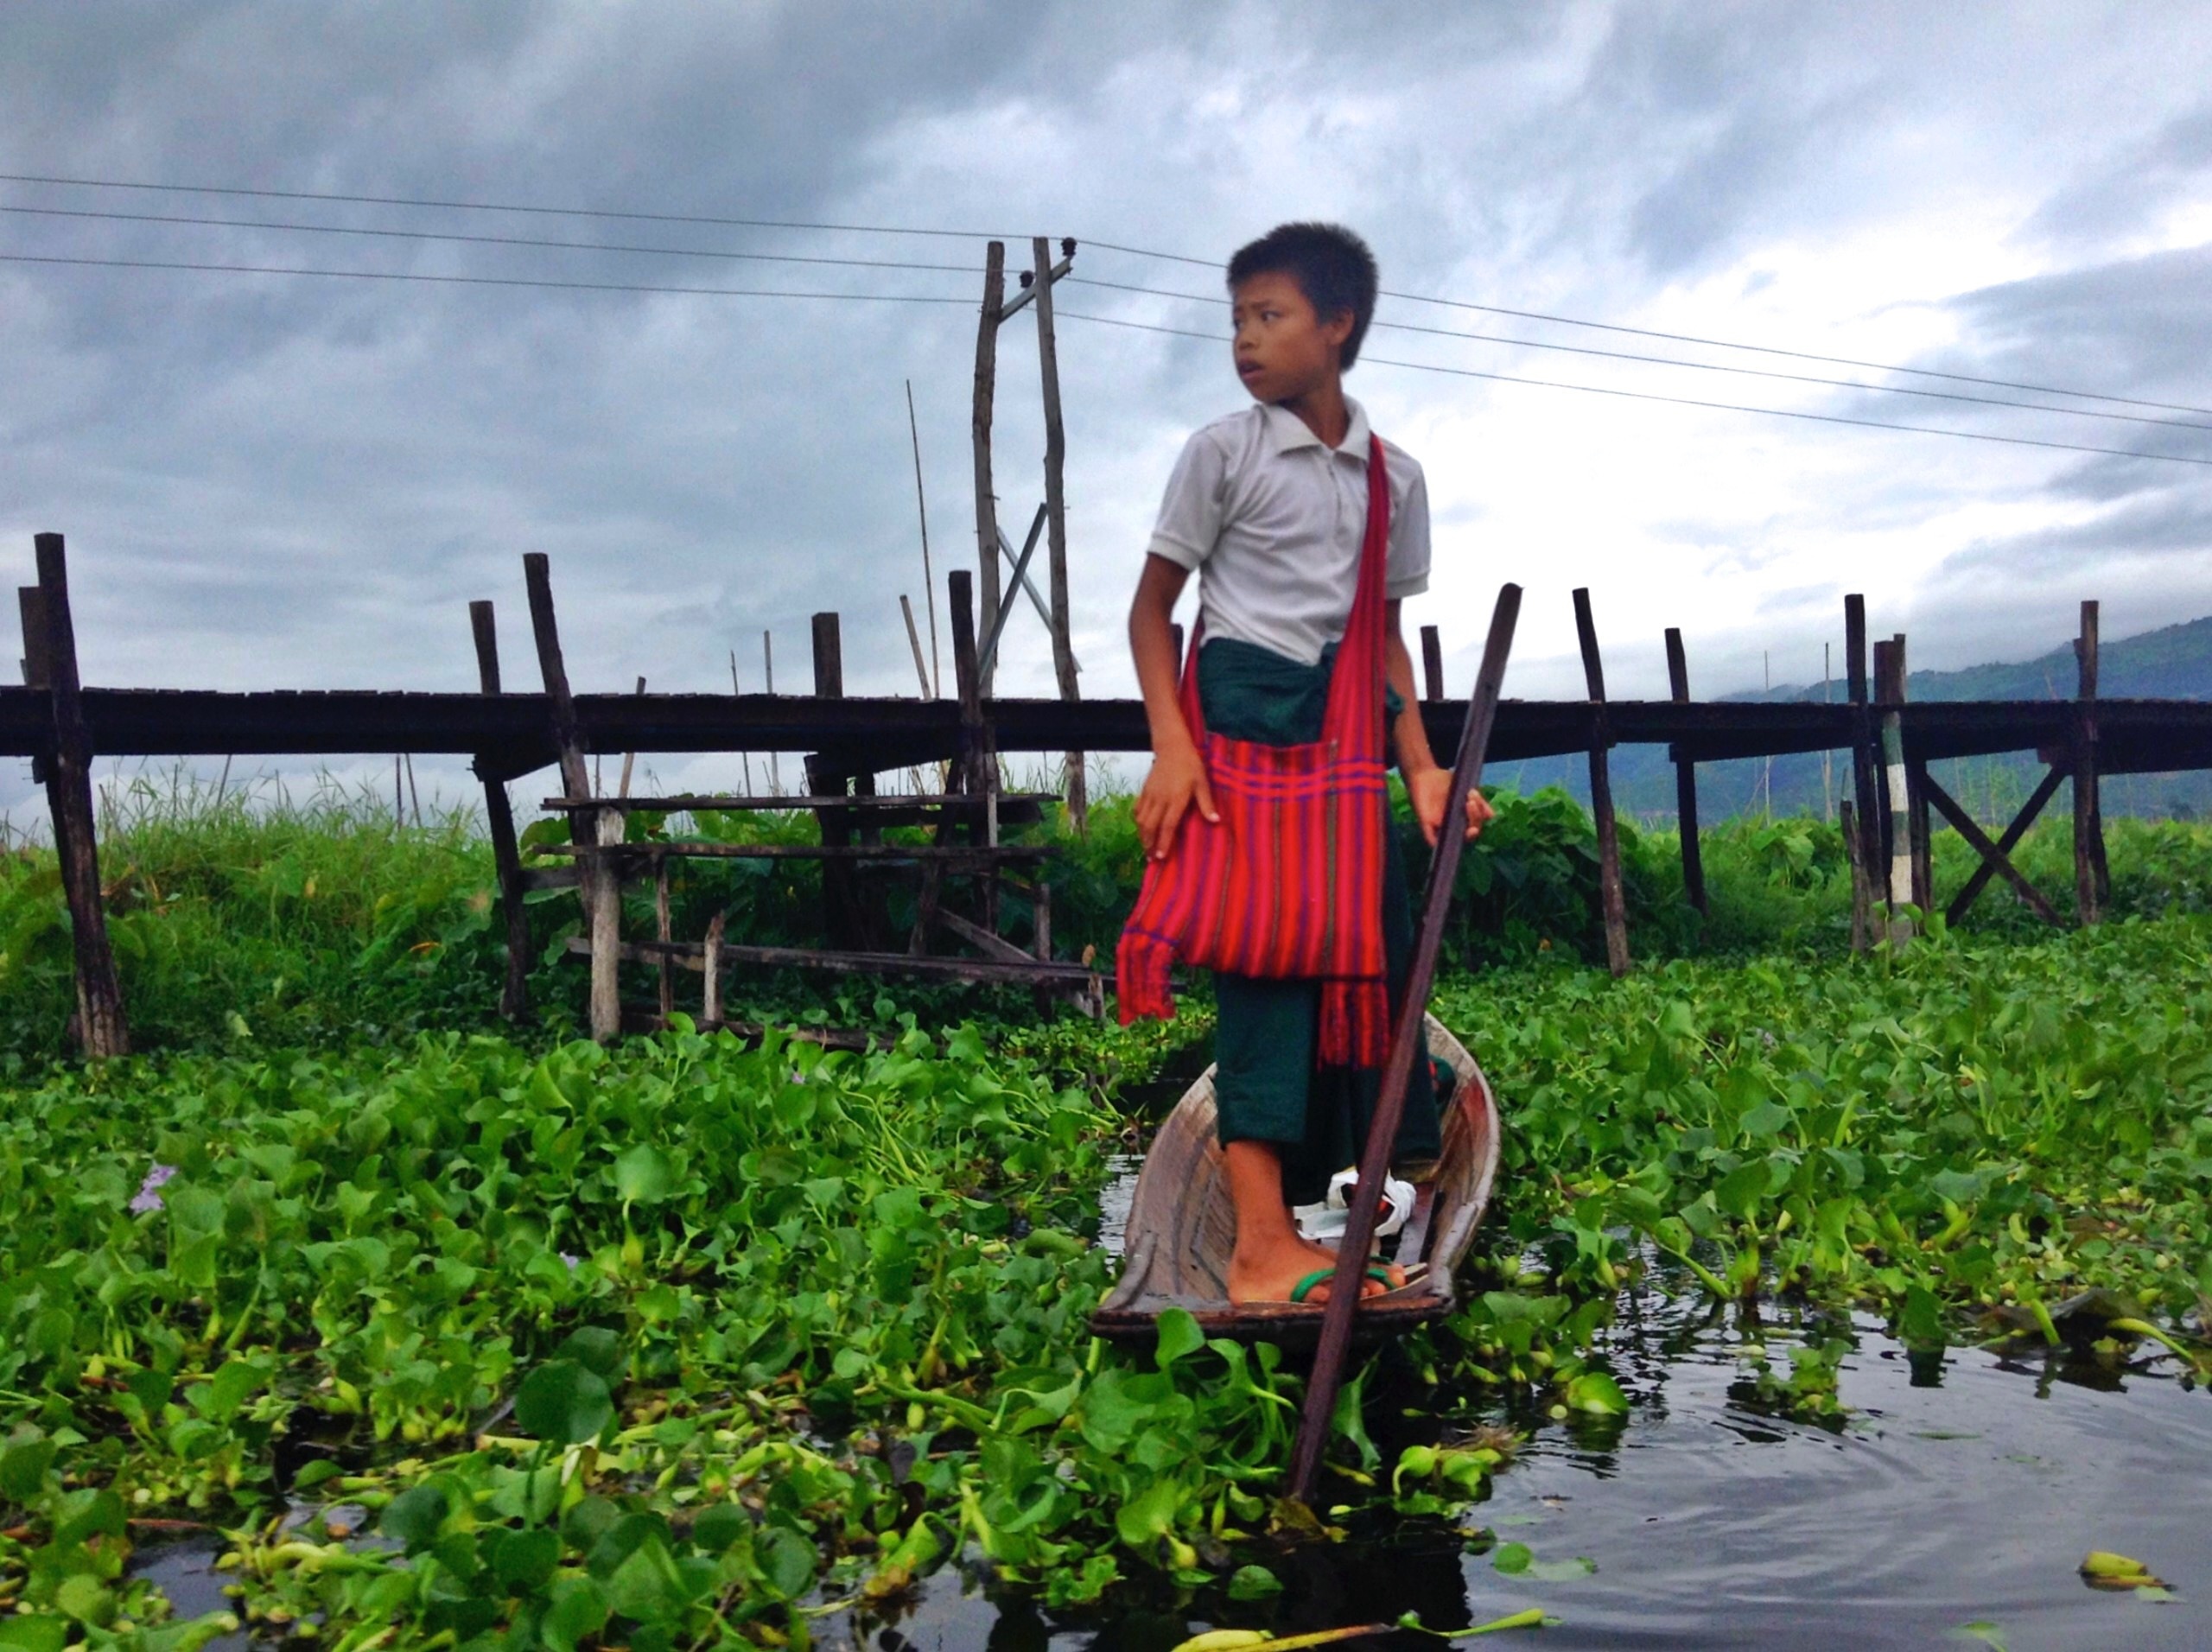
flower, boot, child, agriculture, school, myanmar, burma